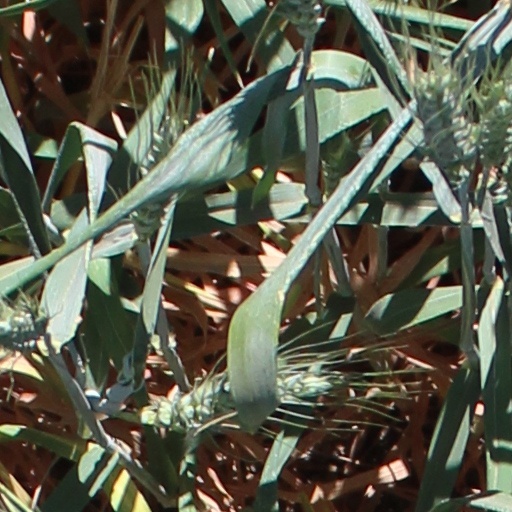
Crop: wheat